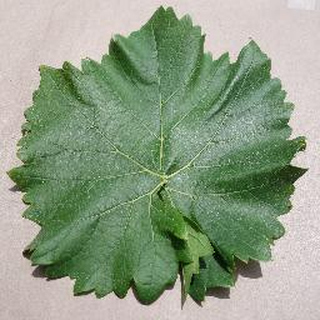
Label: healthy_grape